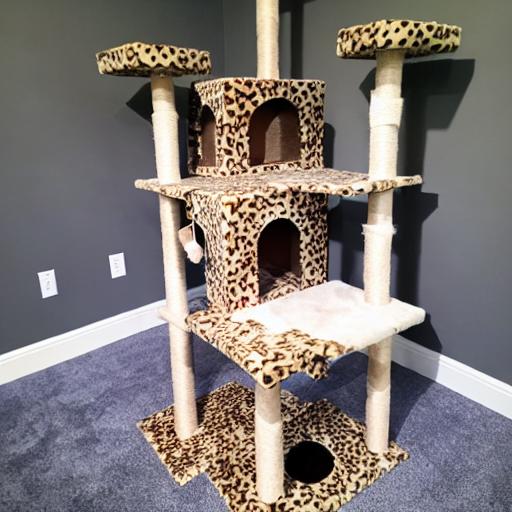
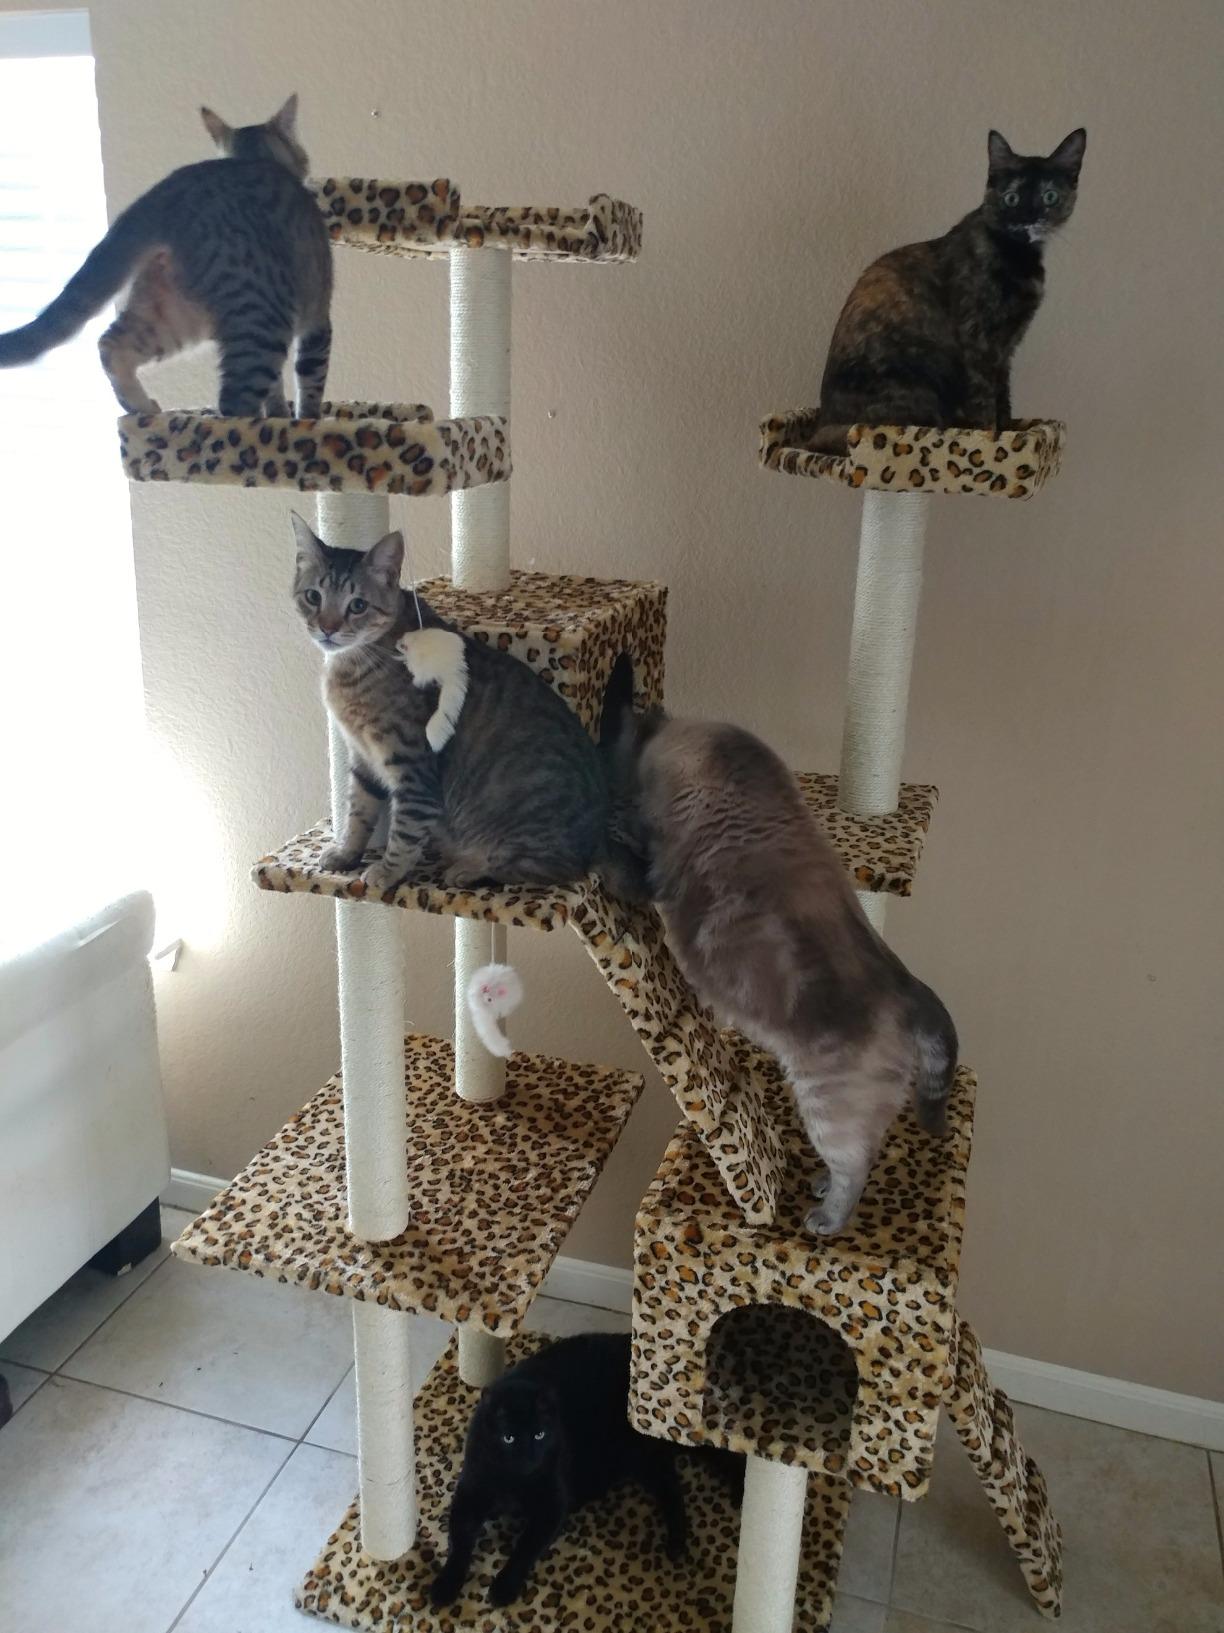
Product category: items_cat tree
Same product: no